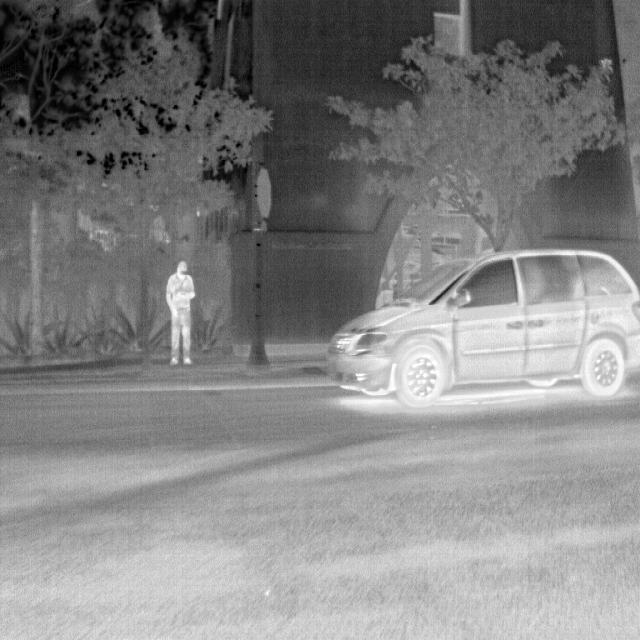
Detected objects:
label: person